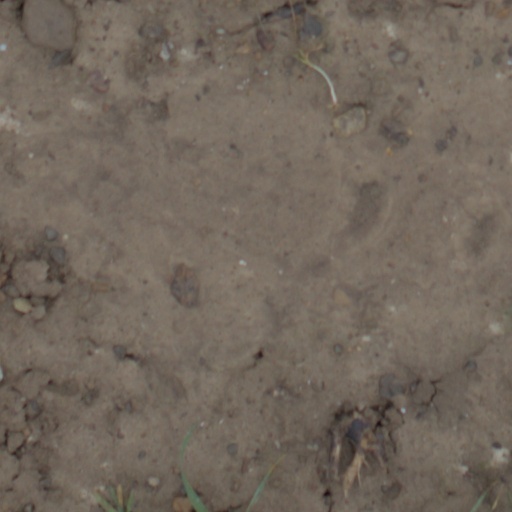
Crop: wheat